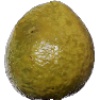
Label: guava